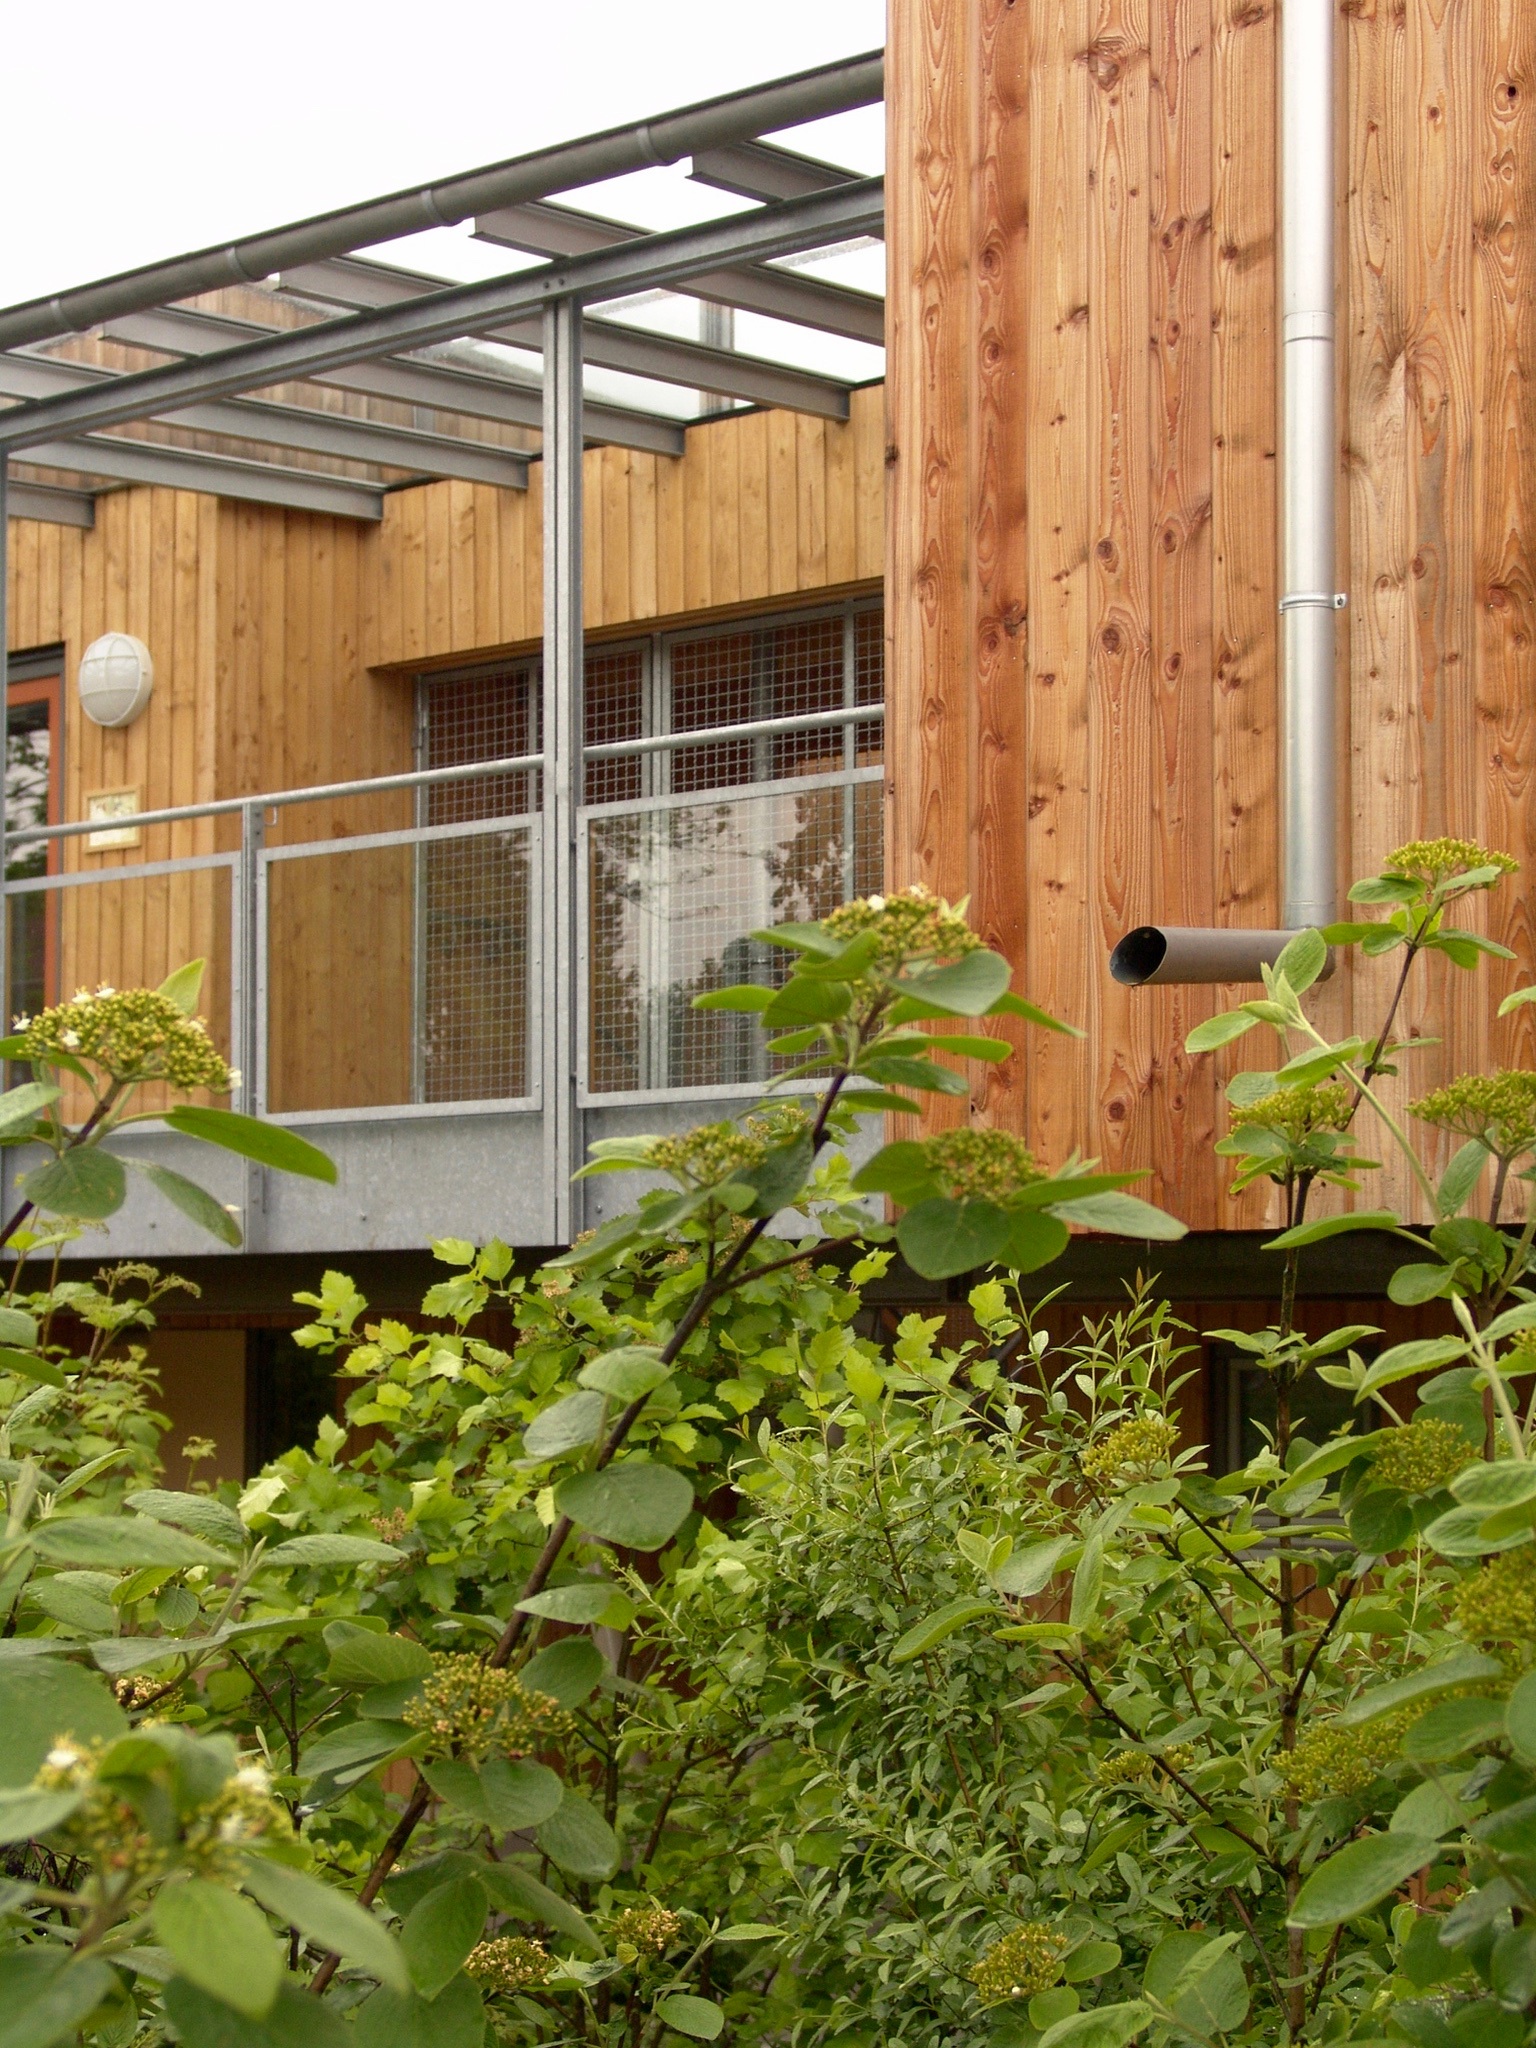
fence, architecture, house, home, shed, porch, balcony, live, cottage, backyard, facade, garden, modern, courtyard, yard, siding, house construction, outdoor structure, wood porch